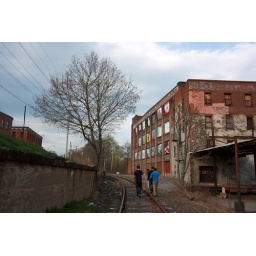
The boys are in the lead approaching a decaying building covered with art.